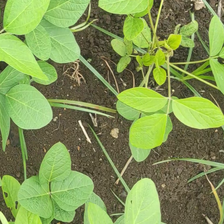
Weed species: Lavhala_(Cyperus_Rotundus)